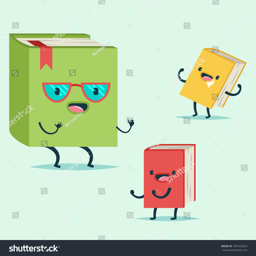
cartoon character in glasses tells fairy tales to the children .